Describe the emotion expressed in this image:  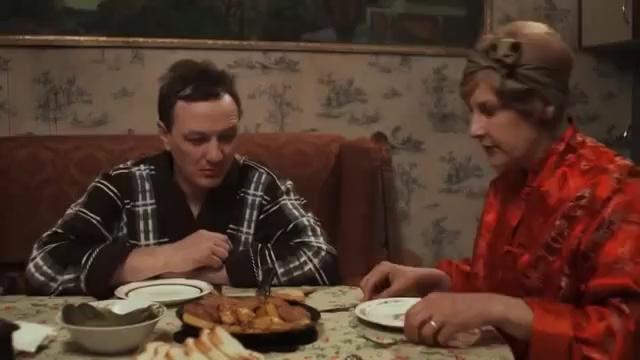
This person displays Fear, valence and arousal with low intensity.